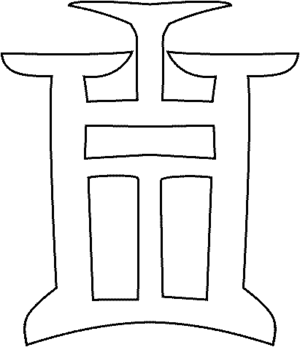
Le genovino est une monnaie d'or génoise de même valeur que le florin florentin.